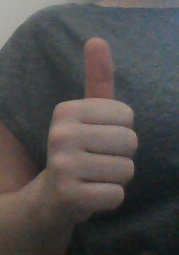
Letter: aleff